The Back Room (album)

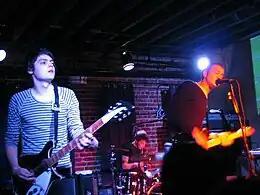
Editors toured throughout 2005 and 2006 for "The Back Room".

"All Sparks" was released as the album's fourth single on 27 March 2006; the seven-inch vinyl version includes an acoustic version of "Someone Says" as its B-side. Two versions were released on CD; the first with "The Diplomat" and the second includes "From the Outside", and a remix of "All Sparks" and its music video, which Lee Lennox directed. Editors then embarked on a co-headlining tour of the US with Stellastarr in March and April 2006, and then toured Japan and mainland Europe. In May and June 2006, Editors played a short Ireland-and-UK tour, which ended with a three-date residency at Brixton Academy, London. Following a performance at the Isle of Wight Festival, "Blood" was re-released on 19 June 2006. The 10-inch vinyl version includes a cover of "Road to Nowhere" (1985) by Talking Heads and a remix of "Camera" by Jason Pierce, while the CD edition includes a cover of "Orange Crush" (1988) by R.E.M., a remix of "Camera" by Paul Oakenfold and the music video for "Blood". After an appearance at T in the Park, they went on another US tour in July and August 2006, and then performed at Jersey Live Festival in the Channel Islands in September 2006.